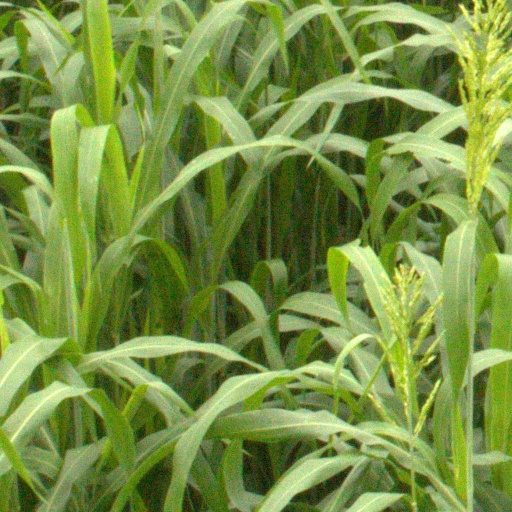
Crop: sorghum